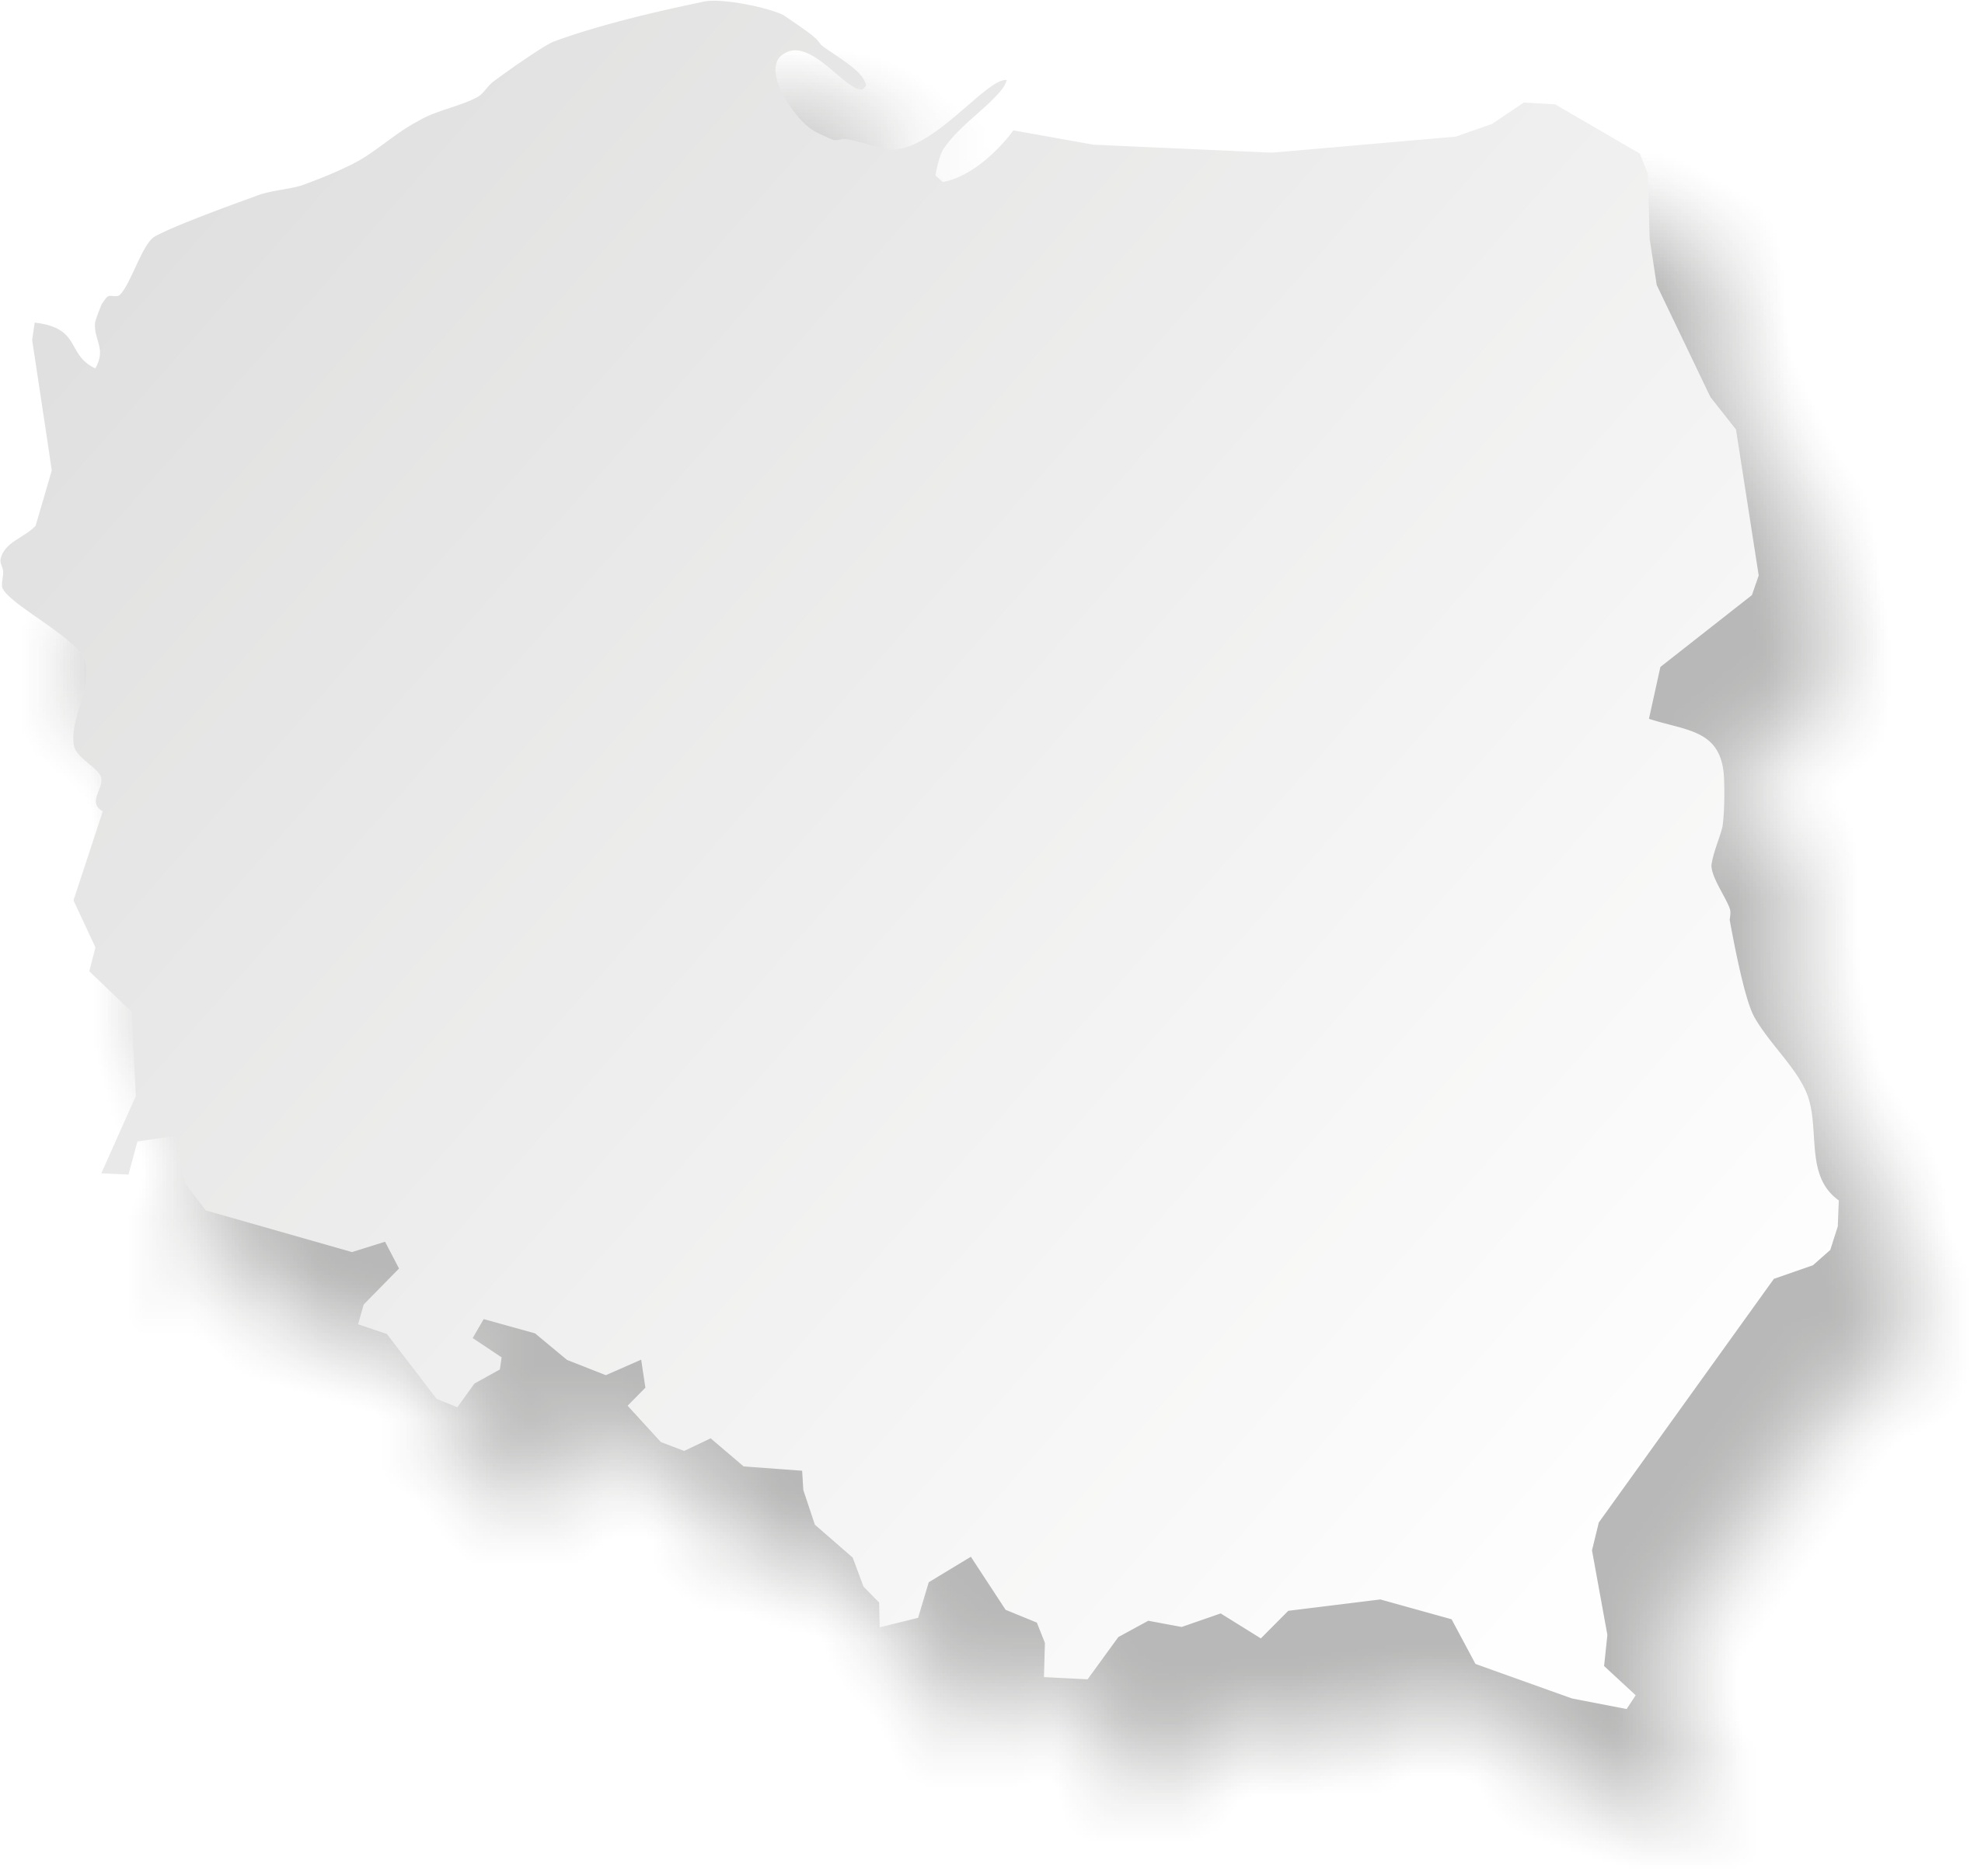
hand, outline, petal, country, europe, map, circle, product, font, illustration, poland, maps, the union, the outline of the